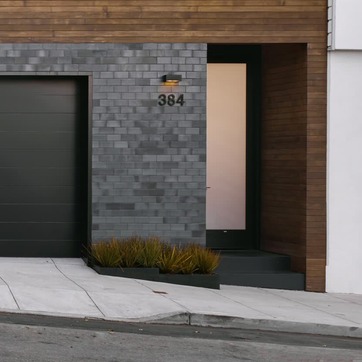
Material: brick